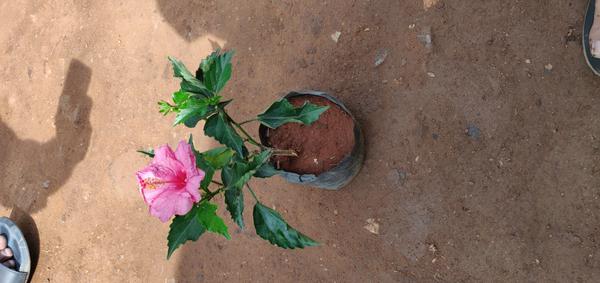
Plant: Hibiscus